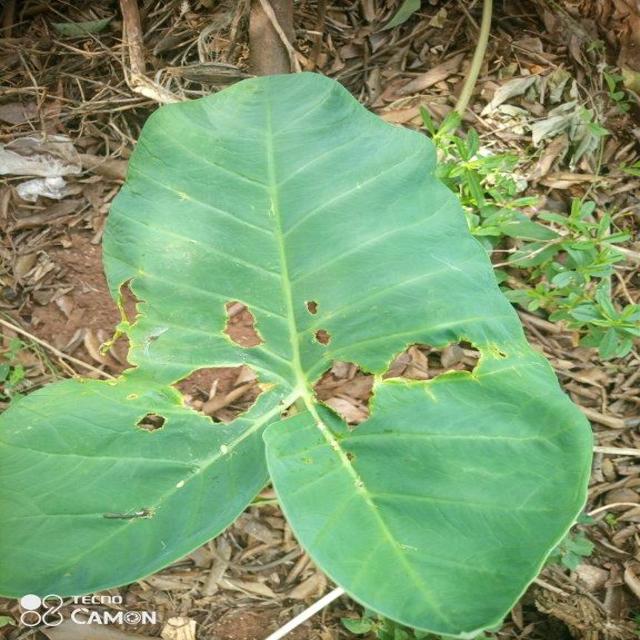
Label: Mid_Blight